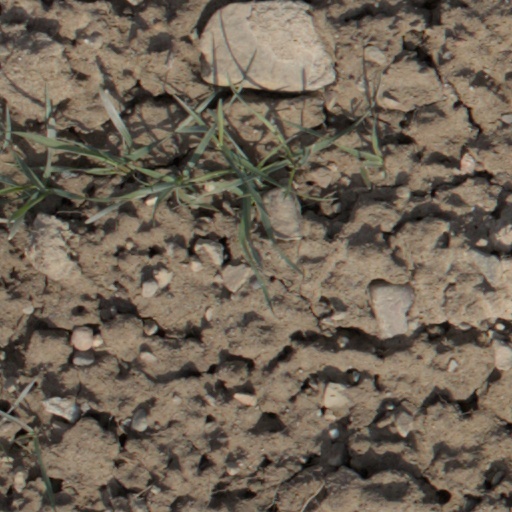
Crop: wheat